TechCrunch

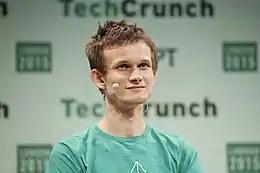
Ethereum founder Vitalik Buterin at the TechCrunch event in 2015

Following the acquisition of AOL and Yahoo by Verizon, TechCrunch was owned by Verizon Media from 2015 through 2021.